Neil Sedaka

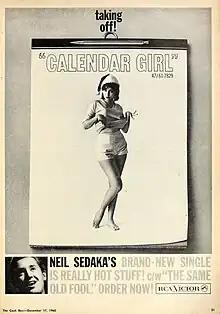
"Cashbox" advertisement, December 17, 1960

After establishing himself in 1958, Sedaka wrote many more hits from 1960 to 1962. His flow of Top 30 hits during this period included: "Stairway to Heaven" (No. 9, 1960); "You Mean Everything to Me" (No. 17, 1960); "Run, Samson, Run" (No. 27, 1960); "Calendar Girl" (No. 4, 1961; also reached No. 1 on the Japanese and Canadian pop charts); "Little Devil" (No. 11, 1961); "Happy Birthday Sweet Sixteen" (No. 6, 1961); his signature song, "Breaking Up Is Hard To Do" (No. 1, two weeks: August 11 and 18, 1962); and "Next Door to an Angel" (No. 5, 1962). For several of those songs, Sedaka was paired with Stan Applebaum and His Orchestra. Singles not making the Top 30 during this period included "Sweet Little You" (No. 59, 1961) and "King of Clowns" (No. 45, 1962). RCA Victor issued four LPs of his works in the United States and Great Britain during this period, and also produced "Scopitone" and "Cinebox" videos of "Calendar Girl" in 1961, "Breaking Up Is Hard To Do" in 1962, and "The Dreamer" in 1963. His second LP was an album mostly of old standards. He made regular appearances on such TV programs as "American Bandstand" and "Shindig!" during this period.